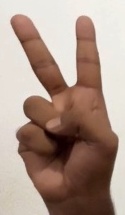
ASL sign: V